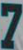
Number: 7